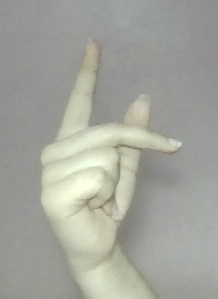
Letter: dha